Sisterhood of St. John the Baptist

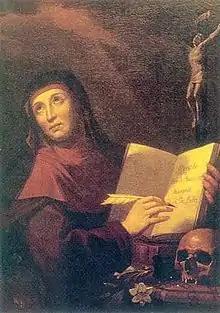
Venerable Giovanna Solimani

The Sisterhood of St. John the Baptist or Baptistines is a Roman Catholic religious institute dedicated to Saint John the Baptist. It was founded near Genoa in 1730 by Giovanna Solimani.